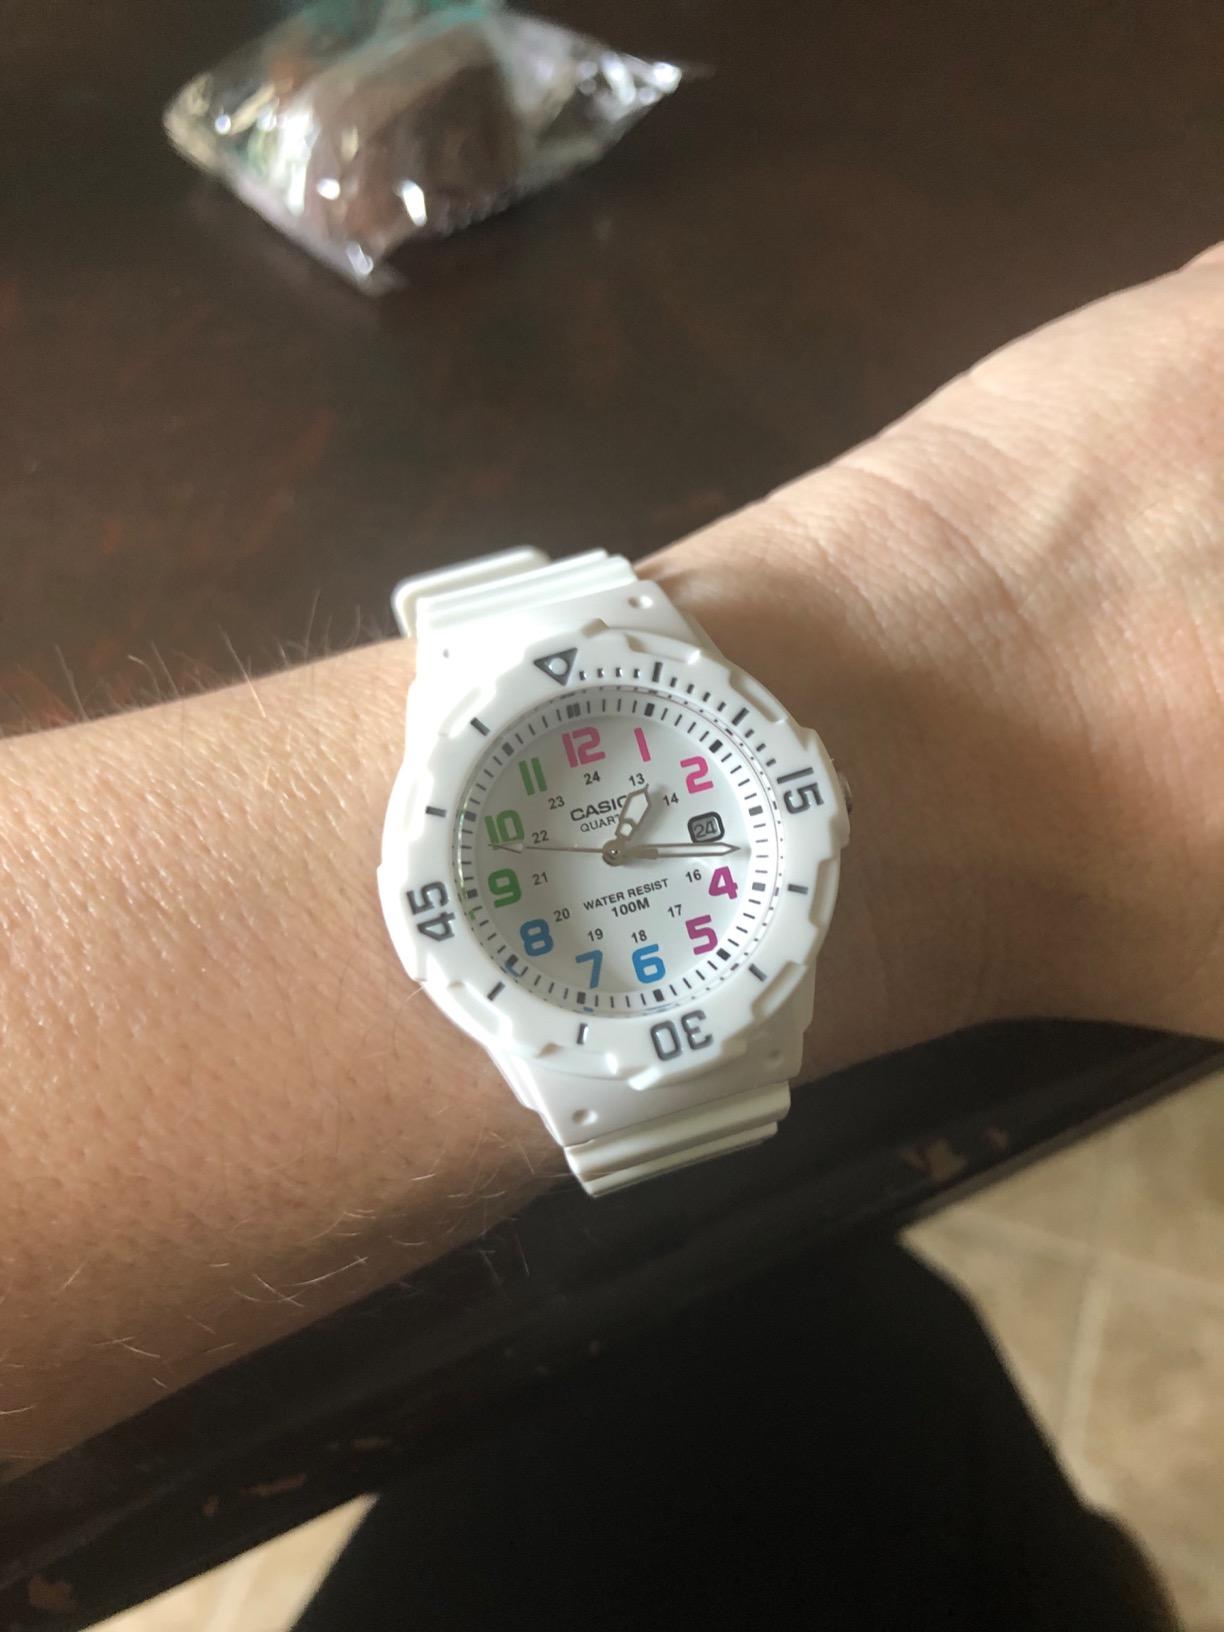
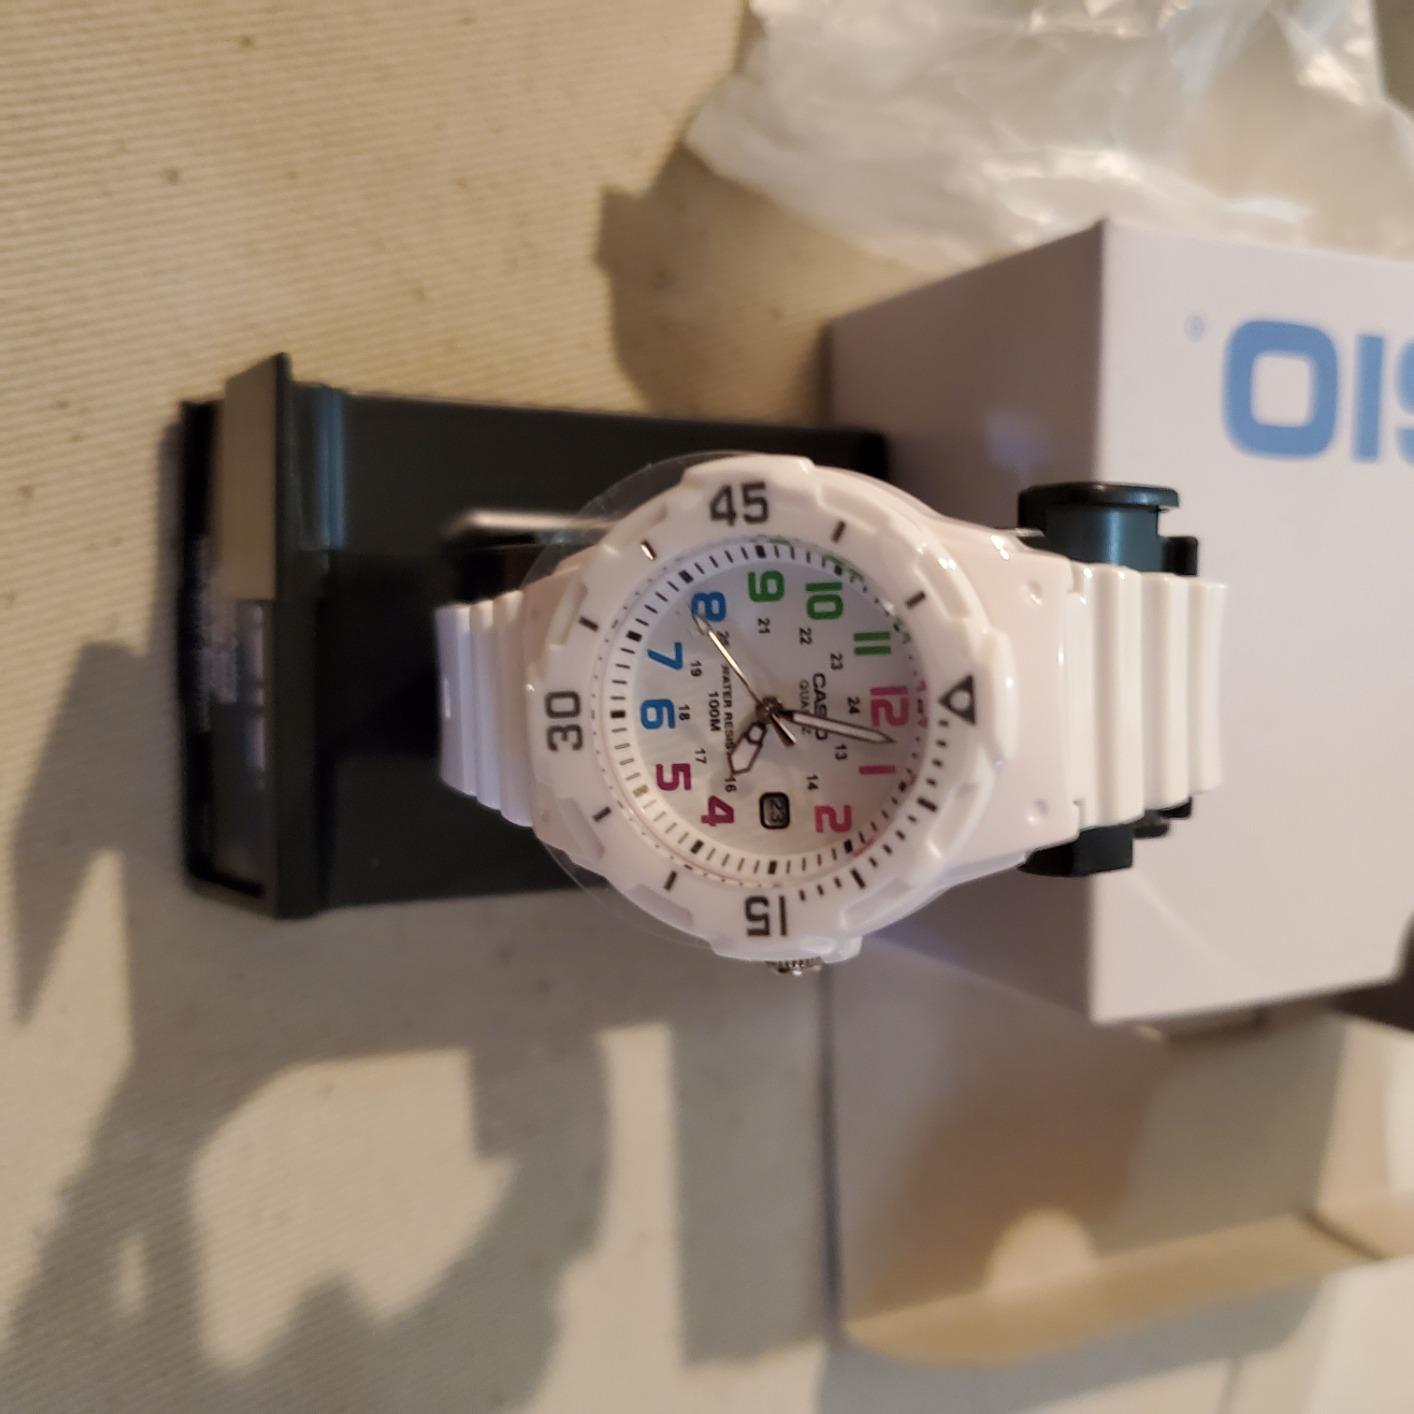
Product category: accessories_watch
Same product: yes